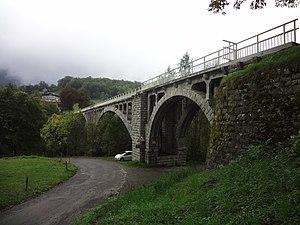
Seythenex est une ancienne commune française, située dans le département de la Haute-Savoie en région Rhône-Alpes. Village de montagne sur les contreforts du massif des Bauges, il appartient à la communauté de communes du pays de Faverges. La commune comptait 630 habitants en 2013. Sur les hauteurs de la commune se trouve le domaine skiable de La Sambuy-Seythenex. Le village est par ailleurs membre du parc naturel régional du massif des Bauges.